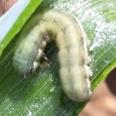
Crop: Onion
Condition: caterpillar-p